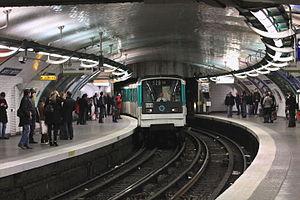
Arts et Métiers est une station des lignes 3 et 11 du métro de Paris, située dans le 3ᵉ arrondissement de Paris.